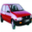
Label: automobile